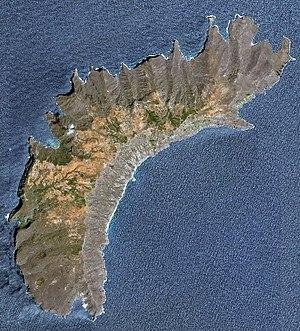
Ile de Eiao, vue depuis l'espace. Archipel des Marquises, Polynésie Française.
Eiao, en marquisien ʻEiao, est la plus grande île du groupe le plus septentrional de l’archipel des Marquises, en Polynésie française.